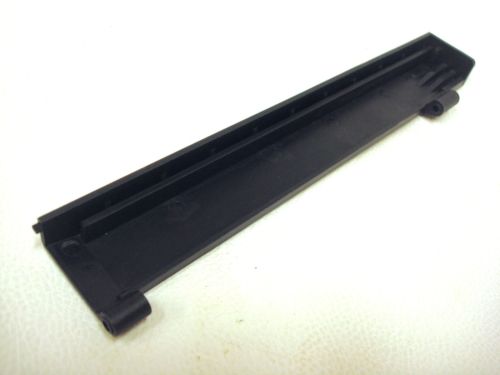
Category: stapler